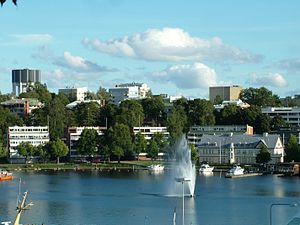
Lappeenranta
Lappeenranta er en by i det sydøstlige Finland, med et indbyggertal på cirka 72.000. Byen ligger ved bredden af søen Saimaa, og tæt ved grænsen til nabolandet Rusland.